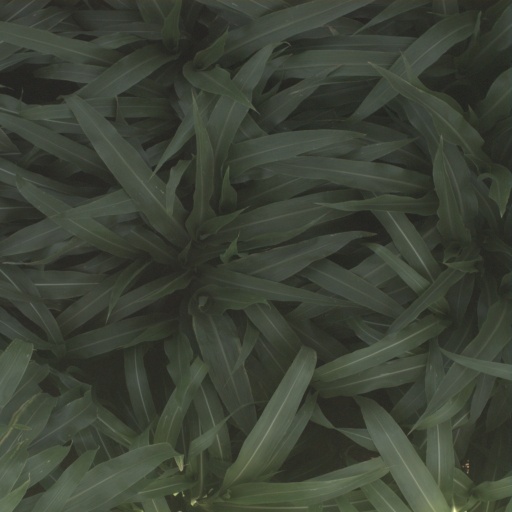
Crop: sorghum